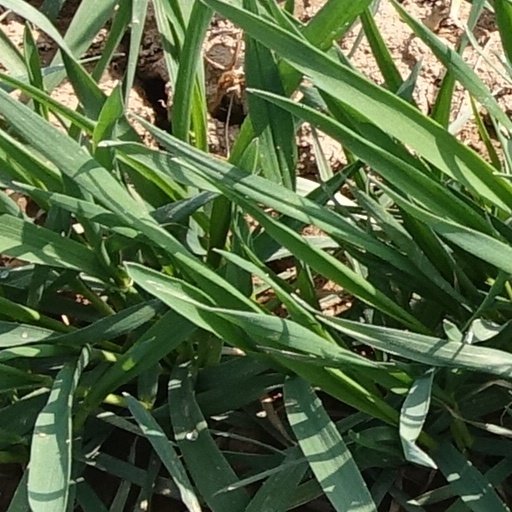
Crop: wheat